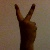
The image shows a hand gesture representing the number 2 in Indian Sign Language.